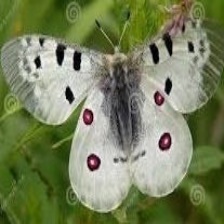
Species: APPOLLO